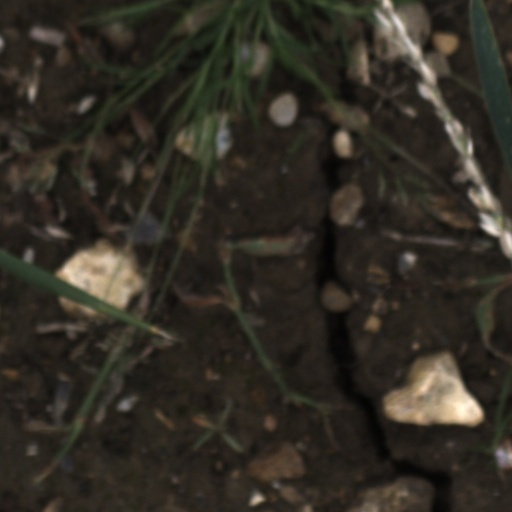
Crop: wheat